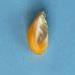
Maize quality: Good